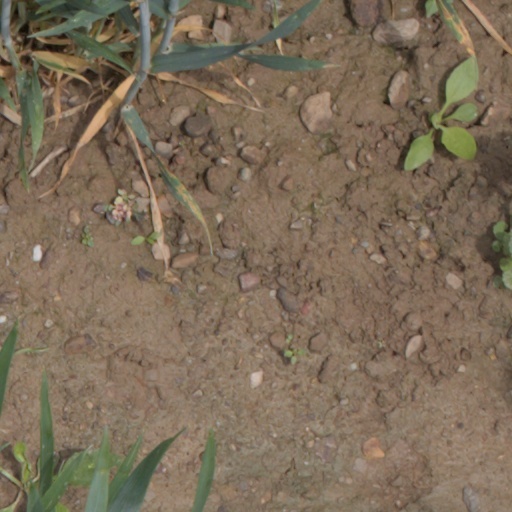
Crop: wheat